Pearl McIver

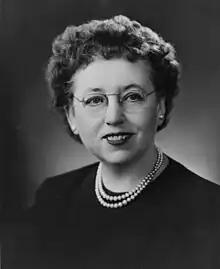
McIver in 1955

Pearl McIver (June 23, 1893 – 1976) was an American nurse and public official. She was noted for her work with the United States Public Health Service (USPHS) and was the first nurse to be employed by the body in providing consultation services on nursing administration. McIver later served with various health organizations, and retired in 1957 after being the USPHS' Chief of the Division of Public Health Nursing. She was inducted into the American Nurses Association Hall of Fame in 2014.